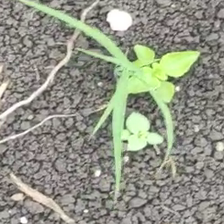
Weed species: Digitaria_SP_(Digitaria Sanguinalis )